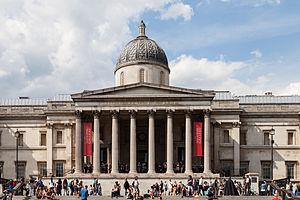
Cette liste des plus grands musées d'art du monde procède à un classement des musées d'art et autres musées contenant principalement des œuvres d'art en fonction de la surface totale d'exposition.